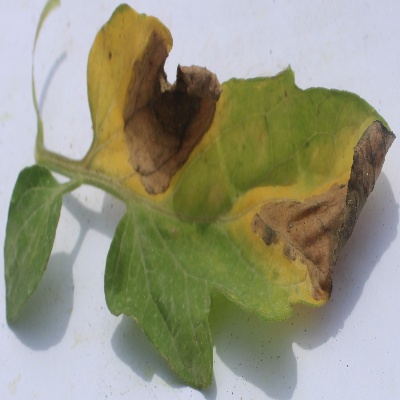
Crop: Tomato
Condition: verticulium wilt